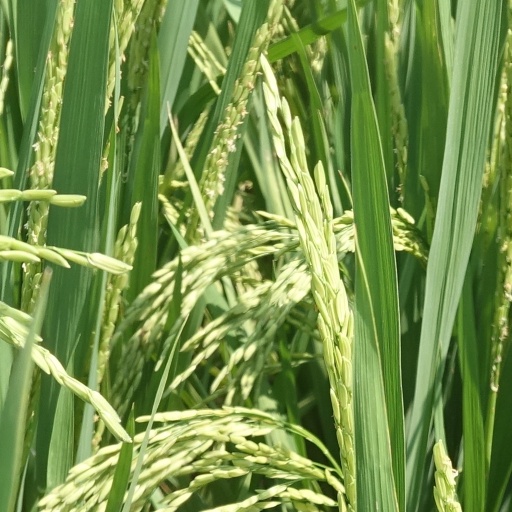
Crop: rice